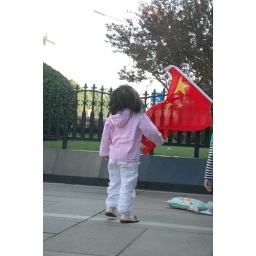
Little girl in pink and the Chinese Flag - Photo: Philip McMaster#DSC_1582